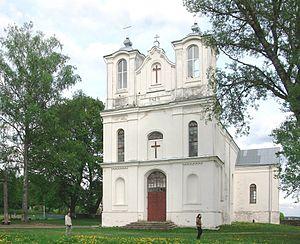
Vichnieva est un village du raïon de Valojyn situé dans la voblast de Minsk en Biélorussie, non loin de la frontière avec la Lituanie. Il se situe à une cinquantaine de kilomètres à l'ouest-nord-ouest de Minsk et à une cinquantaine de kilomètres au sud-est de Vilnius.